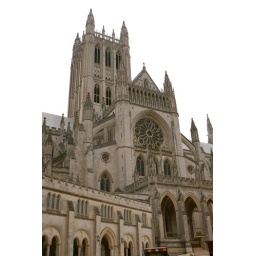
The National Cathedral's North Rose window is the cathedral's largest stained glass window, 26 feet in diameter.